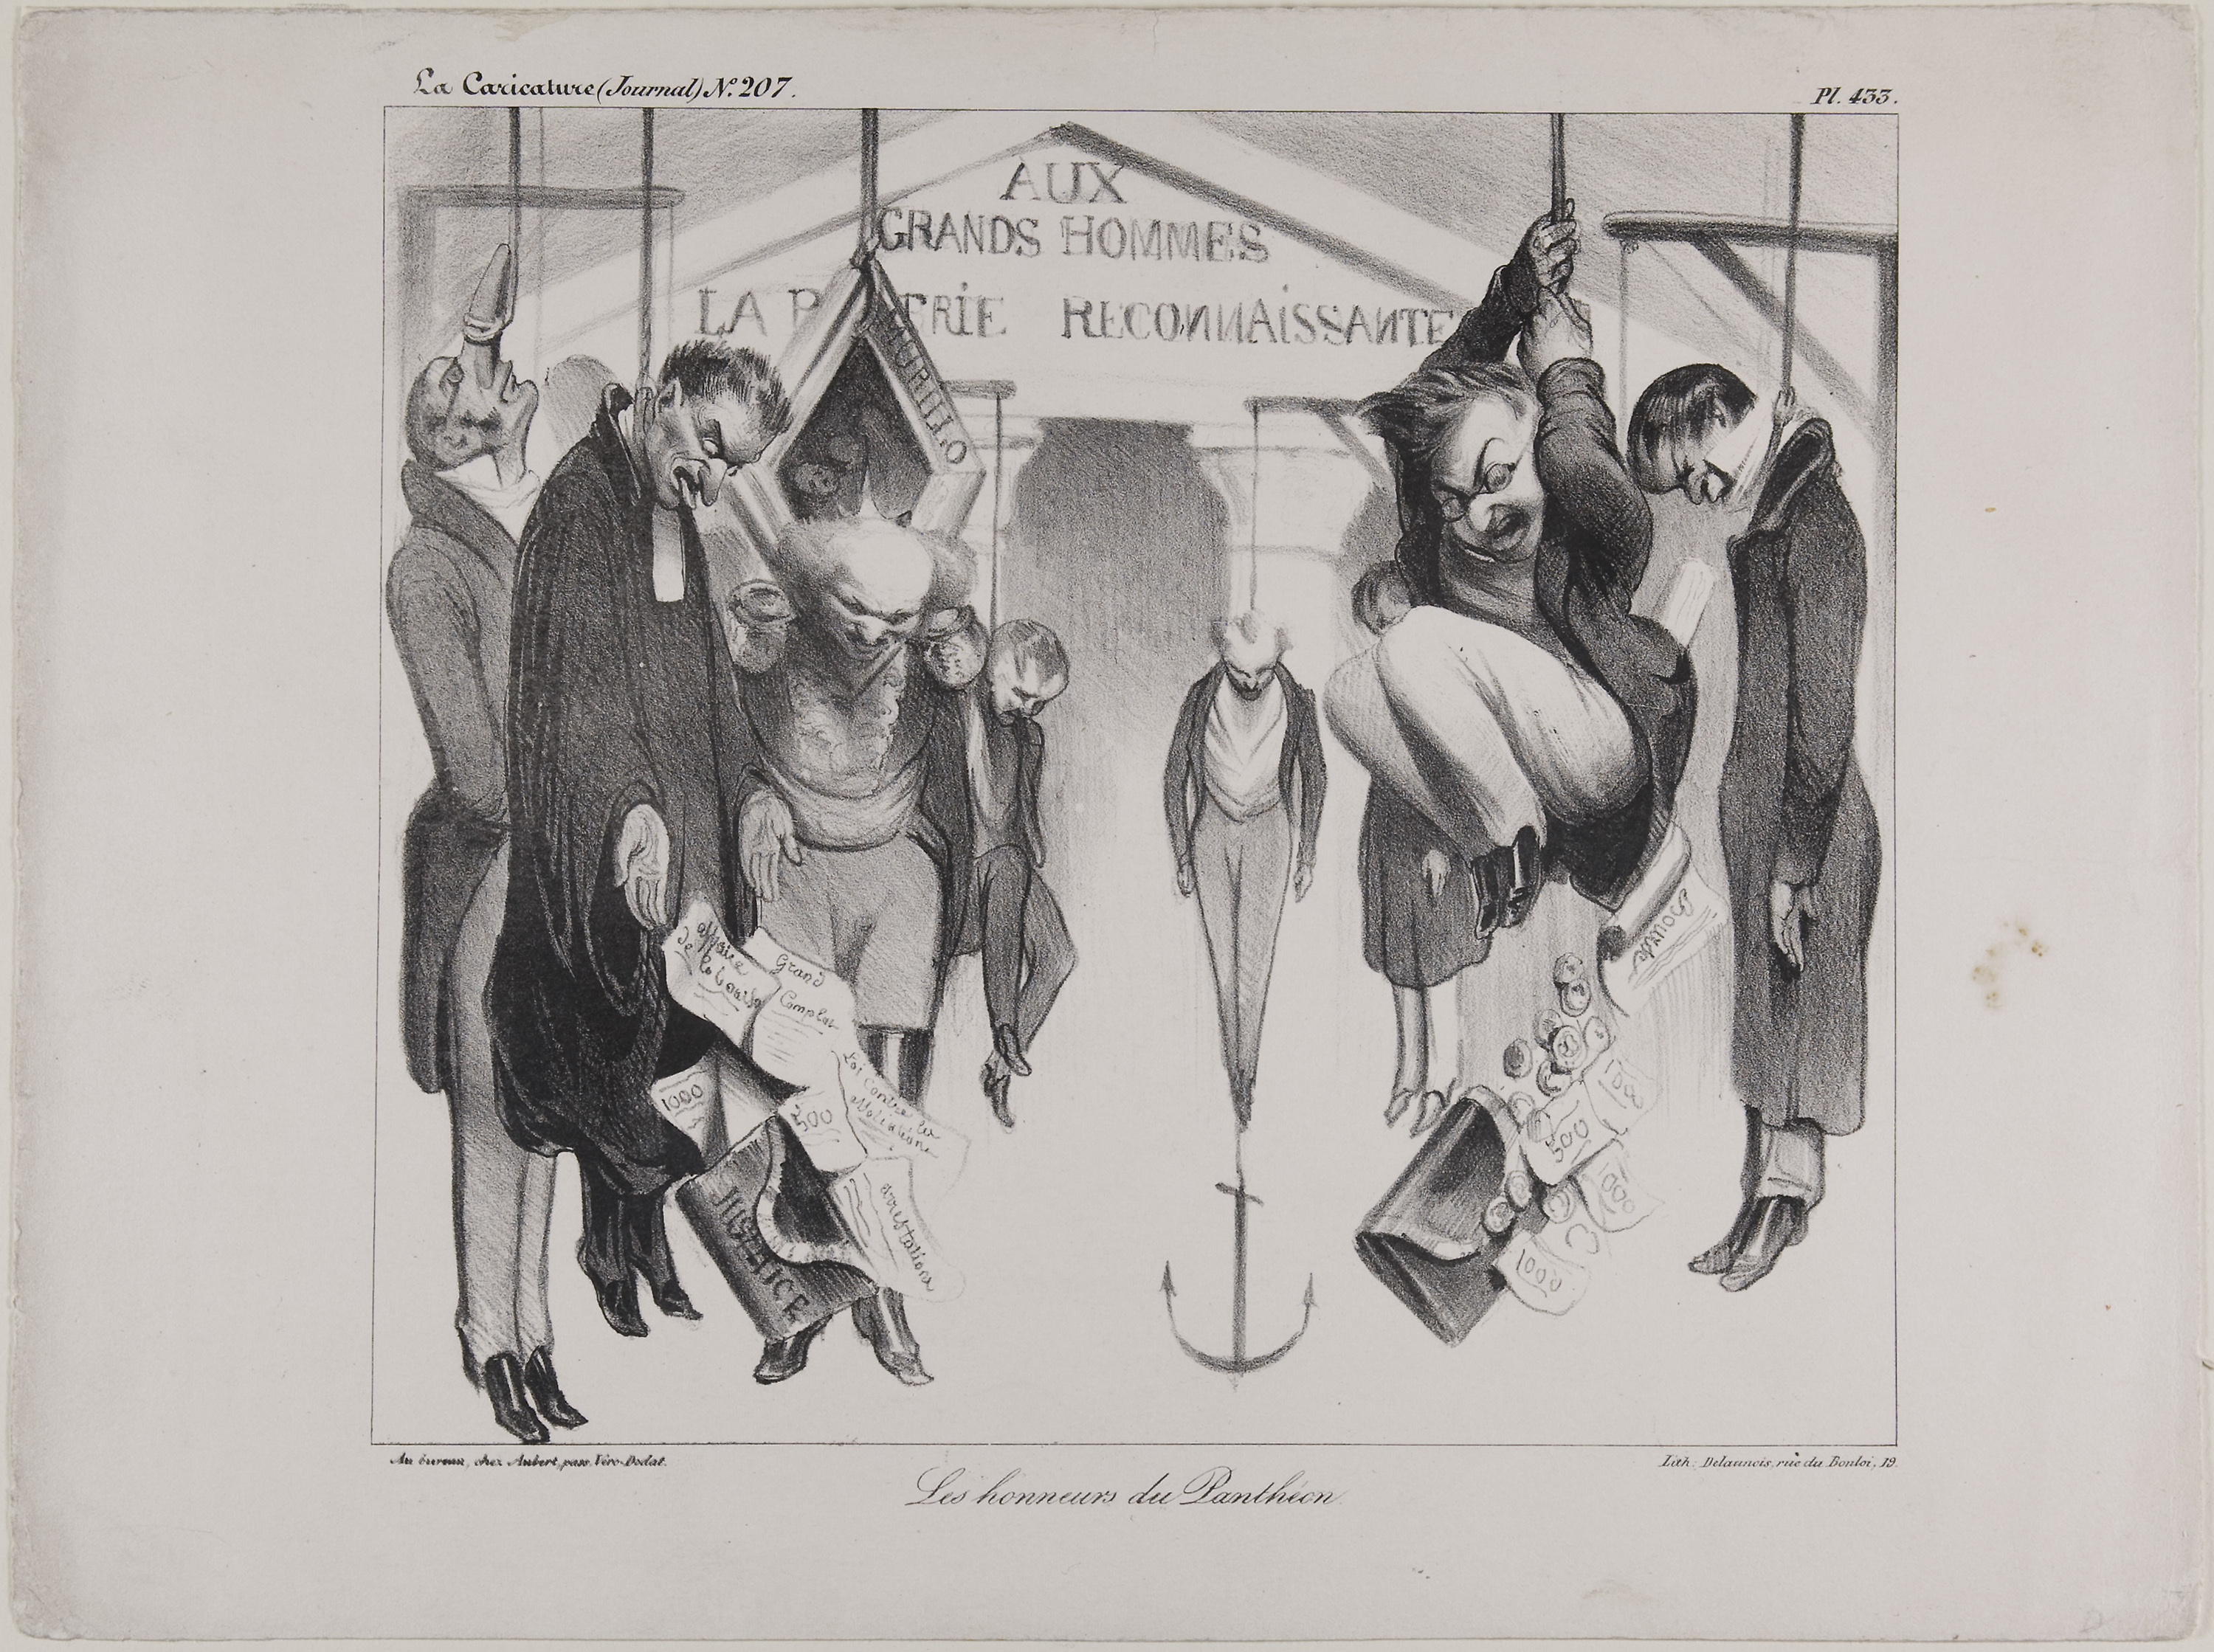
art, black and white, drawing, artwork, design, illustration, font, sketch, visual arts, paper, costume design